Javits Center

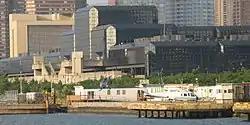
West 30th Street Heliport with the Javits Center in the background, 2009

In March 1979, the New York State Legislature approved a plan to allocate $375 million toward the construction of the convention center near the Penn Central yard. The next month, the architectural firm I. M. Pei and Partners was selected to build the New York Convention and Exhibition Center, as it was called at that time. Immediately after the center's construction was announced, real estate prices in the area increased. Properties that previously had trouble selling suddenly had several potential buyers, spurring real estate speculation. Designs for the center were revealed in December 1979. In March 1980, a few squatters on the site were evicted so the site's structures could be demolished to make room for the New York Convention Center. The ground-breaking ceremony for the center was held on June 18 of that year. In October 1980, the MTA issued $100 million in bonds to pay for the center's construction.